Sustainable Development Goal 13

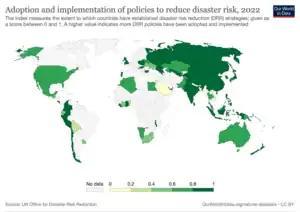

The full text of Target 13.1 is: "Strengthen resilience and adaptive capacity to climate-related hazards and natural disasters in all countries".